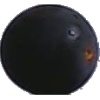
Label: Grape Blue 1